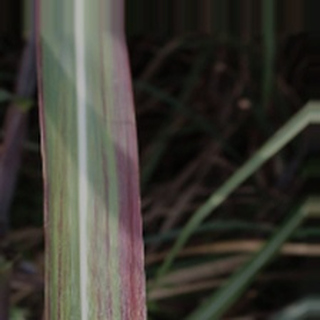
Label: sugarcane_bacterial_blight